Howard Cunningham (Happy Days)

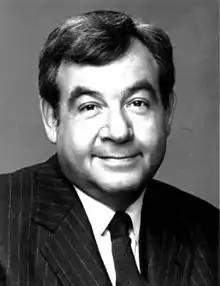
Tom Bosley as Howard Cunningham in 1976

Howard C. Cunningham is a fictional character played by Tom Bosley on the 1970s sitcom "Happy Days". Actor Harold Gould played the character in the pilot, which aired as an episode of the anthology series "Love, American Style". He is the husband of Marion Cunningham, and the father of Chuck, Richie, and Joanie Cunningham. Originally, Gould was supposed to reprise his role on "Happy Days" as Howard Cunningham but wanted to commit to something else so Bosley was offered the part. Howard is one of only two characters, the other being Fonzie, to appear in all 255 episodes of "Happy Days" and to remain with the rest of the cast for all 11 seasons; of the two, Howard is the only one to have also appeared in the pilot.